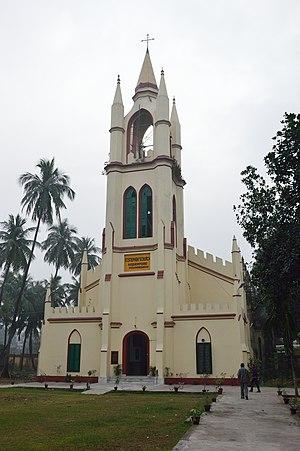
Voici une liste des quarante provinces ecclésiastiques anglicanes membres de la Communion anglicane, ainsi que les six provinces sous administration directe de l'archevêque de Canterbury. Les provinces sont dirigées par un primat, bien que le titre puisse parfois changer.
L’église Saint-Étienne est un édifice religieux anglican sis à Kidderpore, un faubourg méridional de la ville de Calcutta. Construite en 1844 à proximité du port de Calcutta elle fut tout au long de son histoire « l’église des hommes de la mer ».